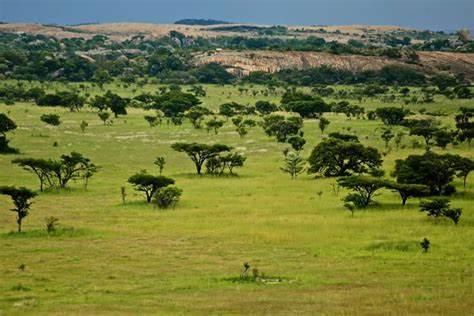
Uwanda mpana wenye nyasi za kijani kibichi na miti iliyotawanyika. Milima au vilima vipo nyuma vikikamilisha mandhari haya. Anga linafunga ikiashiria hali ya hewa ya kawaida katika mazingira haya asilia ambayo yamesheheni uzuri wa asili pamoja na hewa safi inayoweza kuvutia viumbe hai.